R. V. Janakiraman

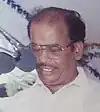

R. V. Janakiraman (8 January 1941 – 10 June 2019) was the Chief Minister of the Union Territory of Pondicherry.